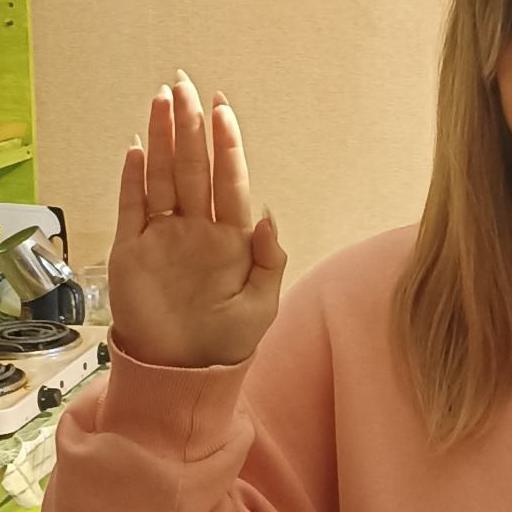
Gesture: stop